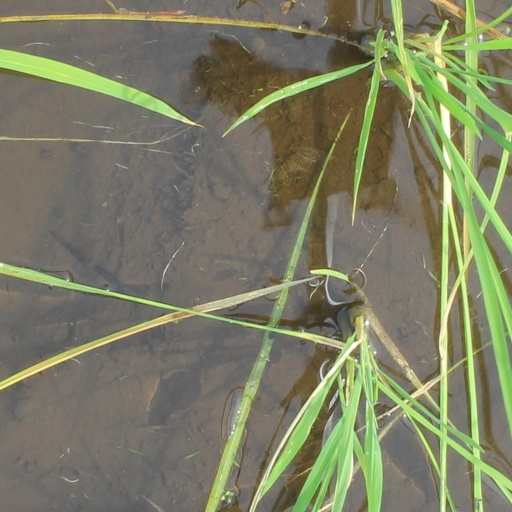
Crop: rice